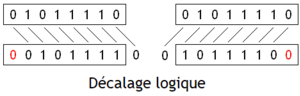
Décalage logique
Un barrel shifter est un circuit électronique capable d'effectuer des opérations de décalage et de rotation binaires. Ce circuit est très souvent utilisé dans un processeur. Il peut être intégré dans une unité de calcul, ou constituer une unité de calcul à part entière.